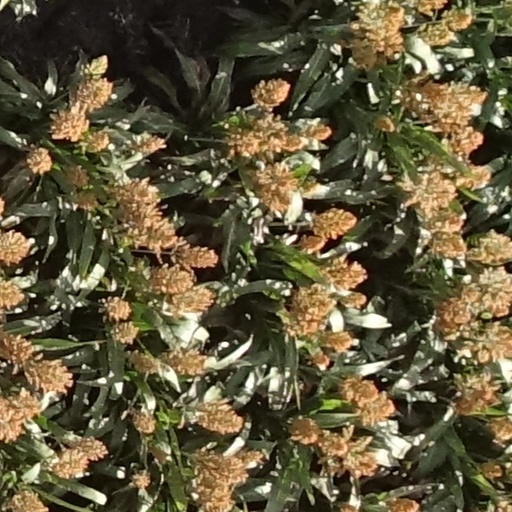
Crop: sorghum